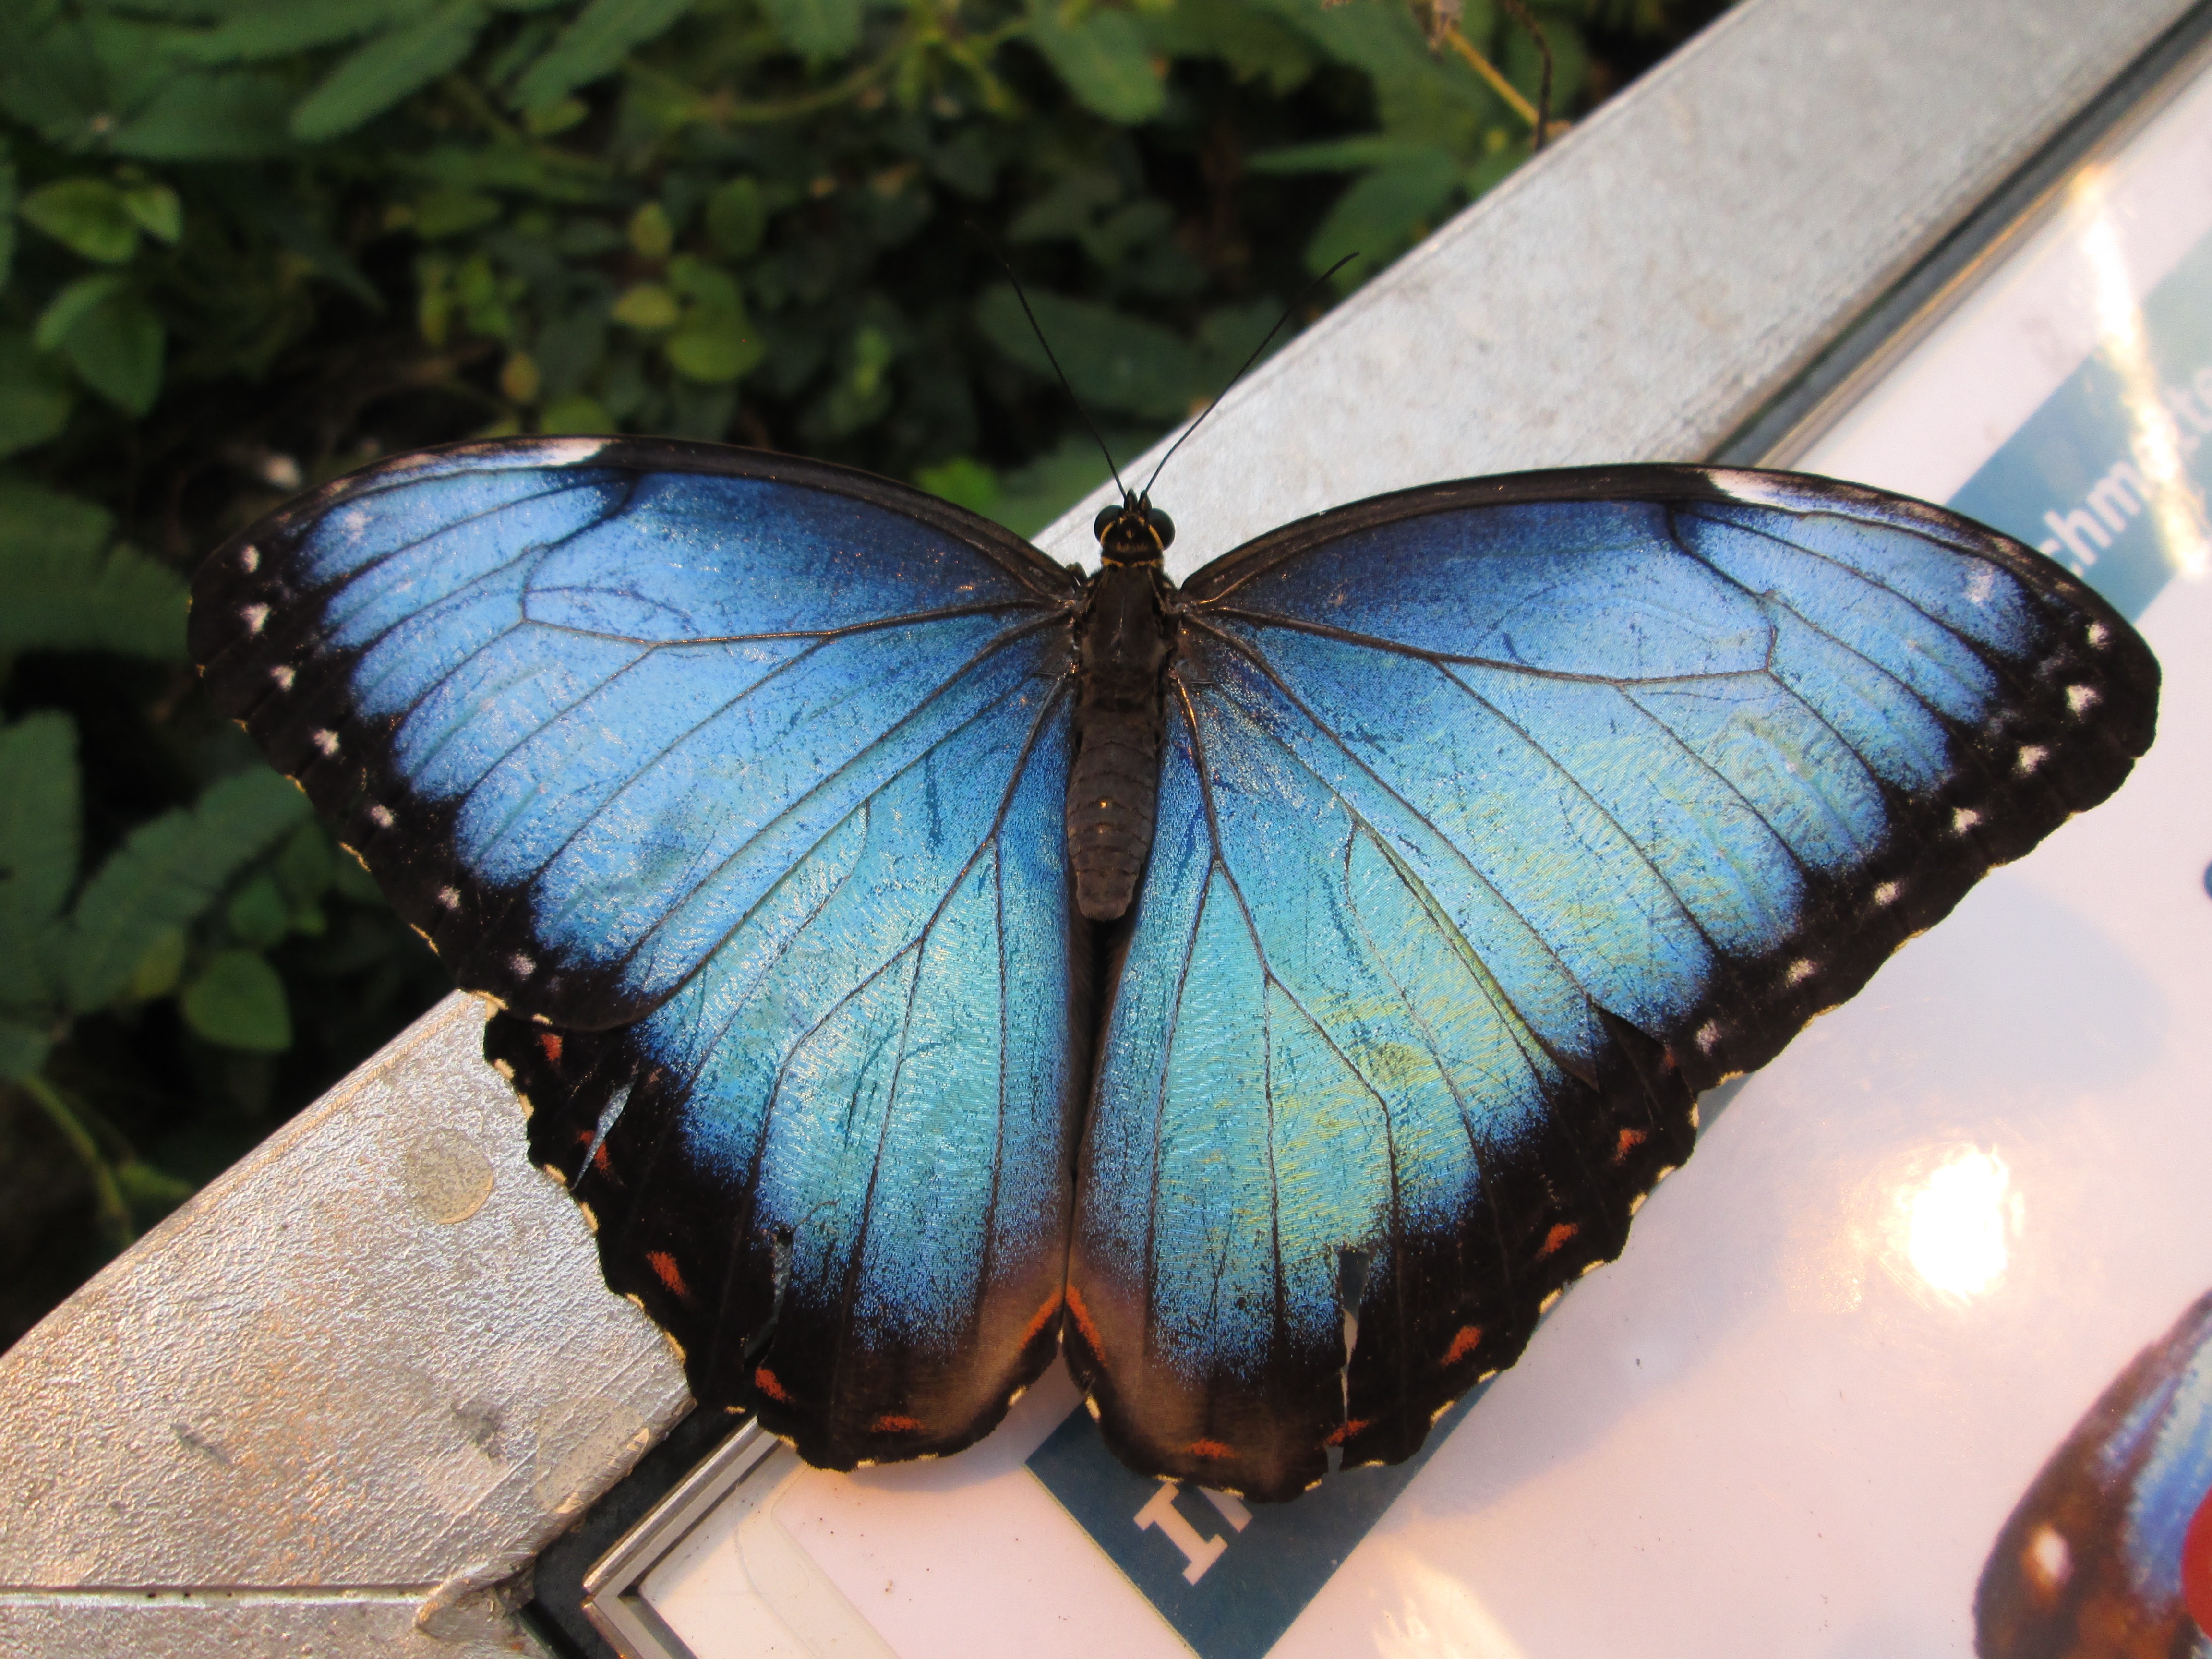
wing, leaf, flower, insect, blue, butterfly, fauna, invertebrate, close up, macro photography, arthropod, edelfalter, pollinator, blue morphofalter, sky butterfly, moths and butterflies, large butterfly